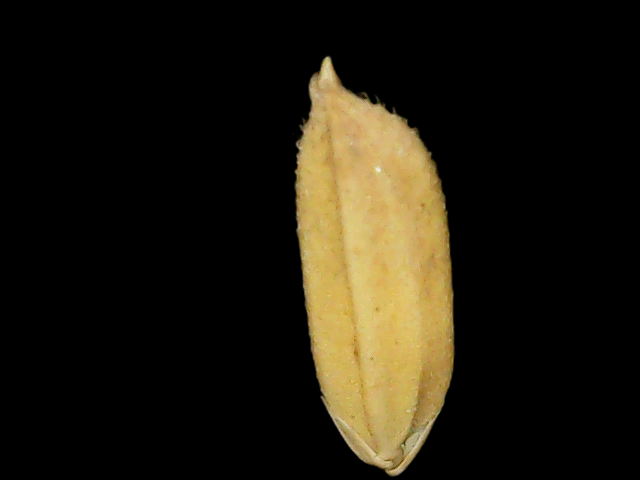
Rice variety: Binadhan24